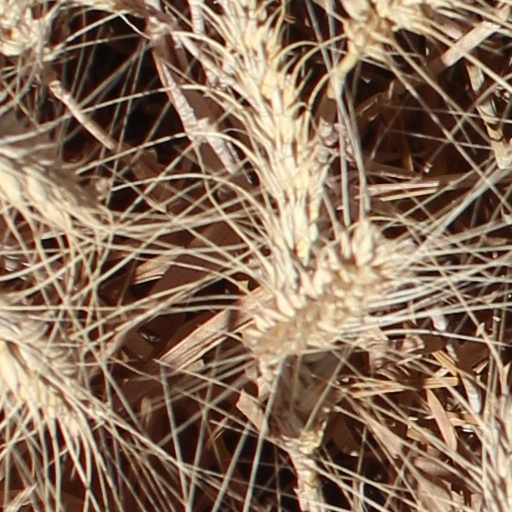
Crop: wheat